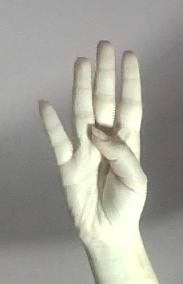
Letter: kaaf